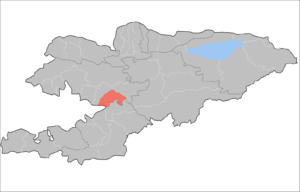
Le district de Suzak est un raion de la province de Jalal-Abad dans l'ouest du Kirghizistan. Son chef-lieu est la ville de Suzak. Il a été créé en 1928. Sa superficie est de 3 019 km2, et 241 198 personnes y résidaient en 2009.